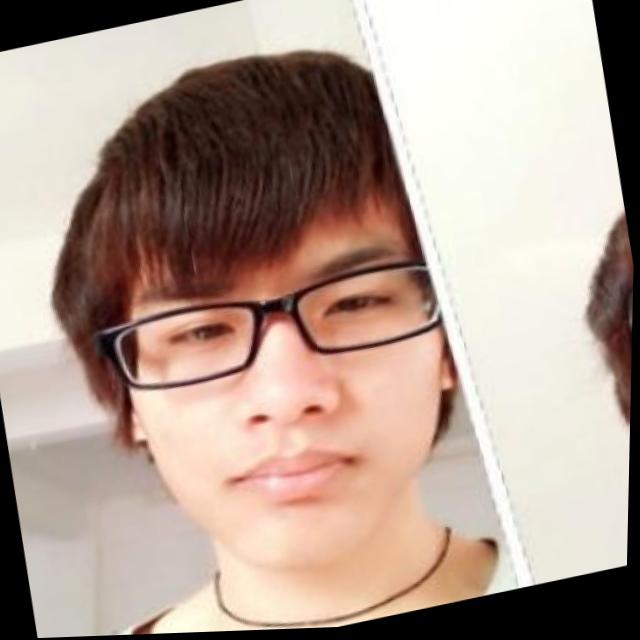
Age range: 13-20